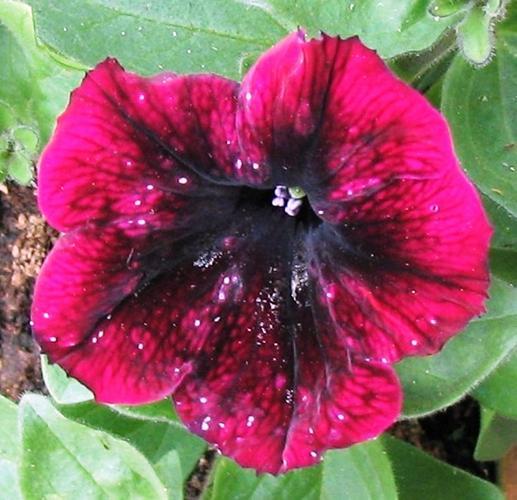
Label: petunia